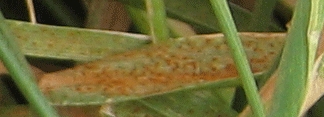
Label: Wheat___Brown_Rust